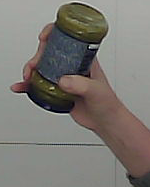
Product: barilla_pesto